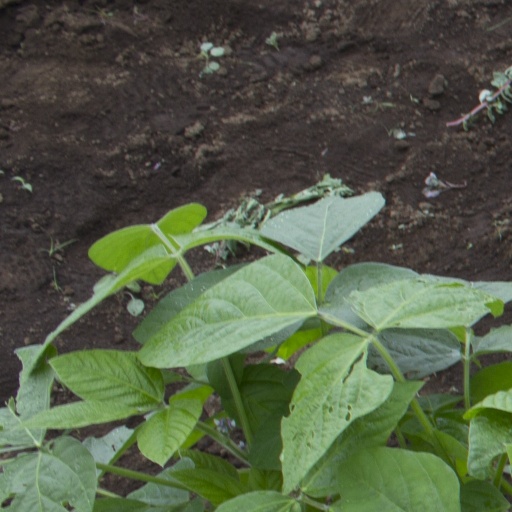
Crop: soybean